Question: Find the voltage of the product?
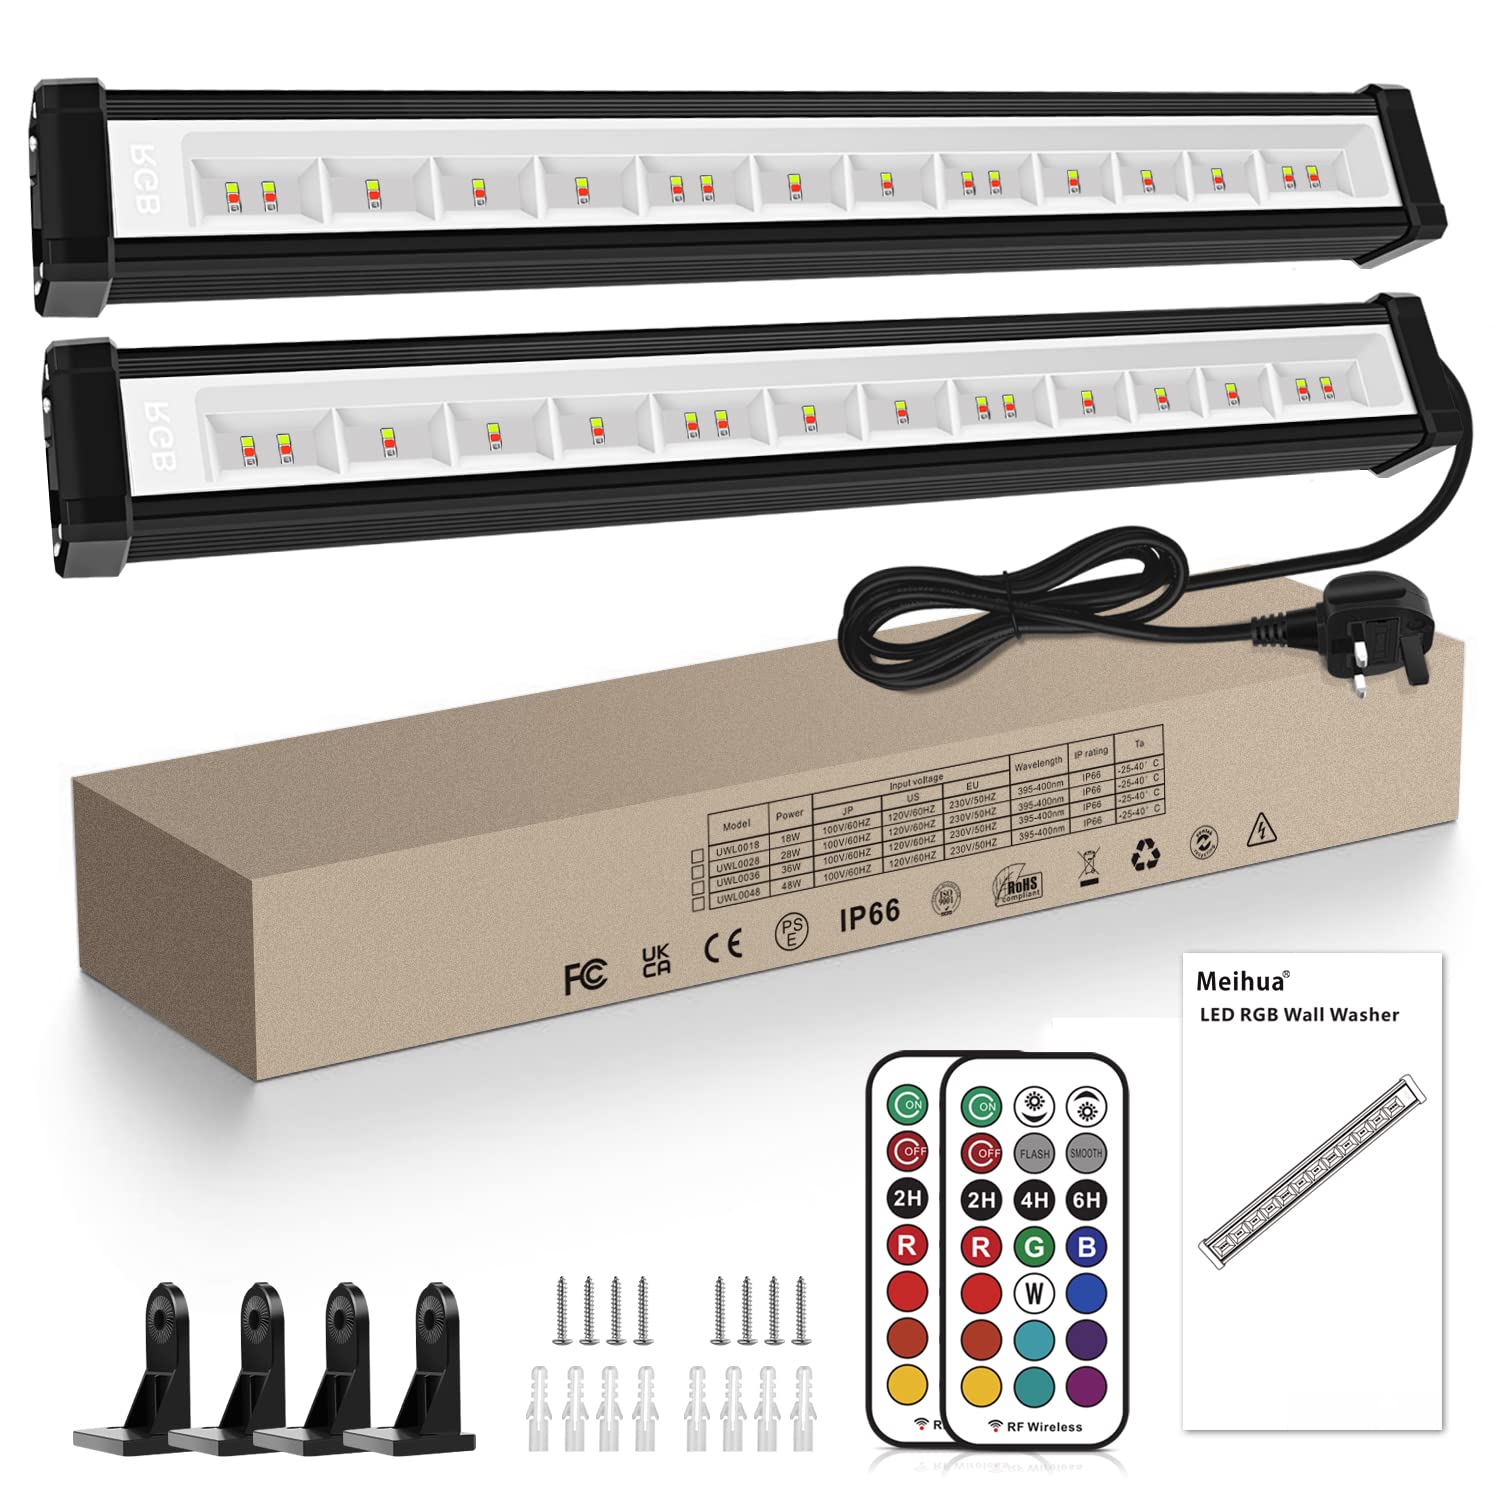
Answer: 120.0 volt